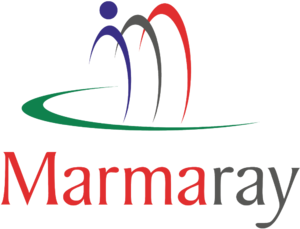
Yenikapi est une station de métro d'Istanbul. Elle est couplée à la station ferroviaire Yenikapi de la ligne Marmaray.